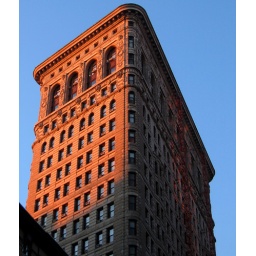
The Flatiron building bathed in pink light